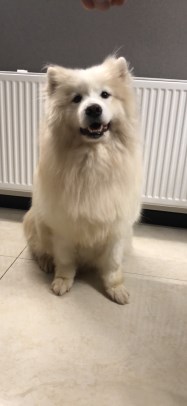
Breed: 2192-n000088-Samoyed